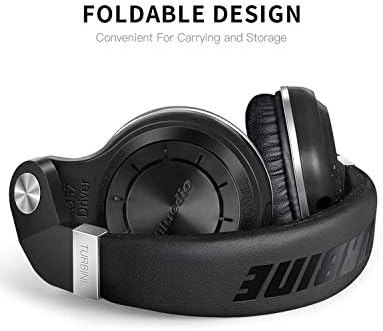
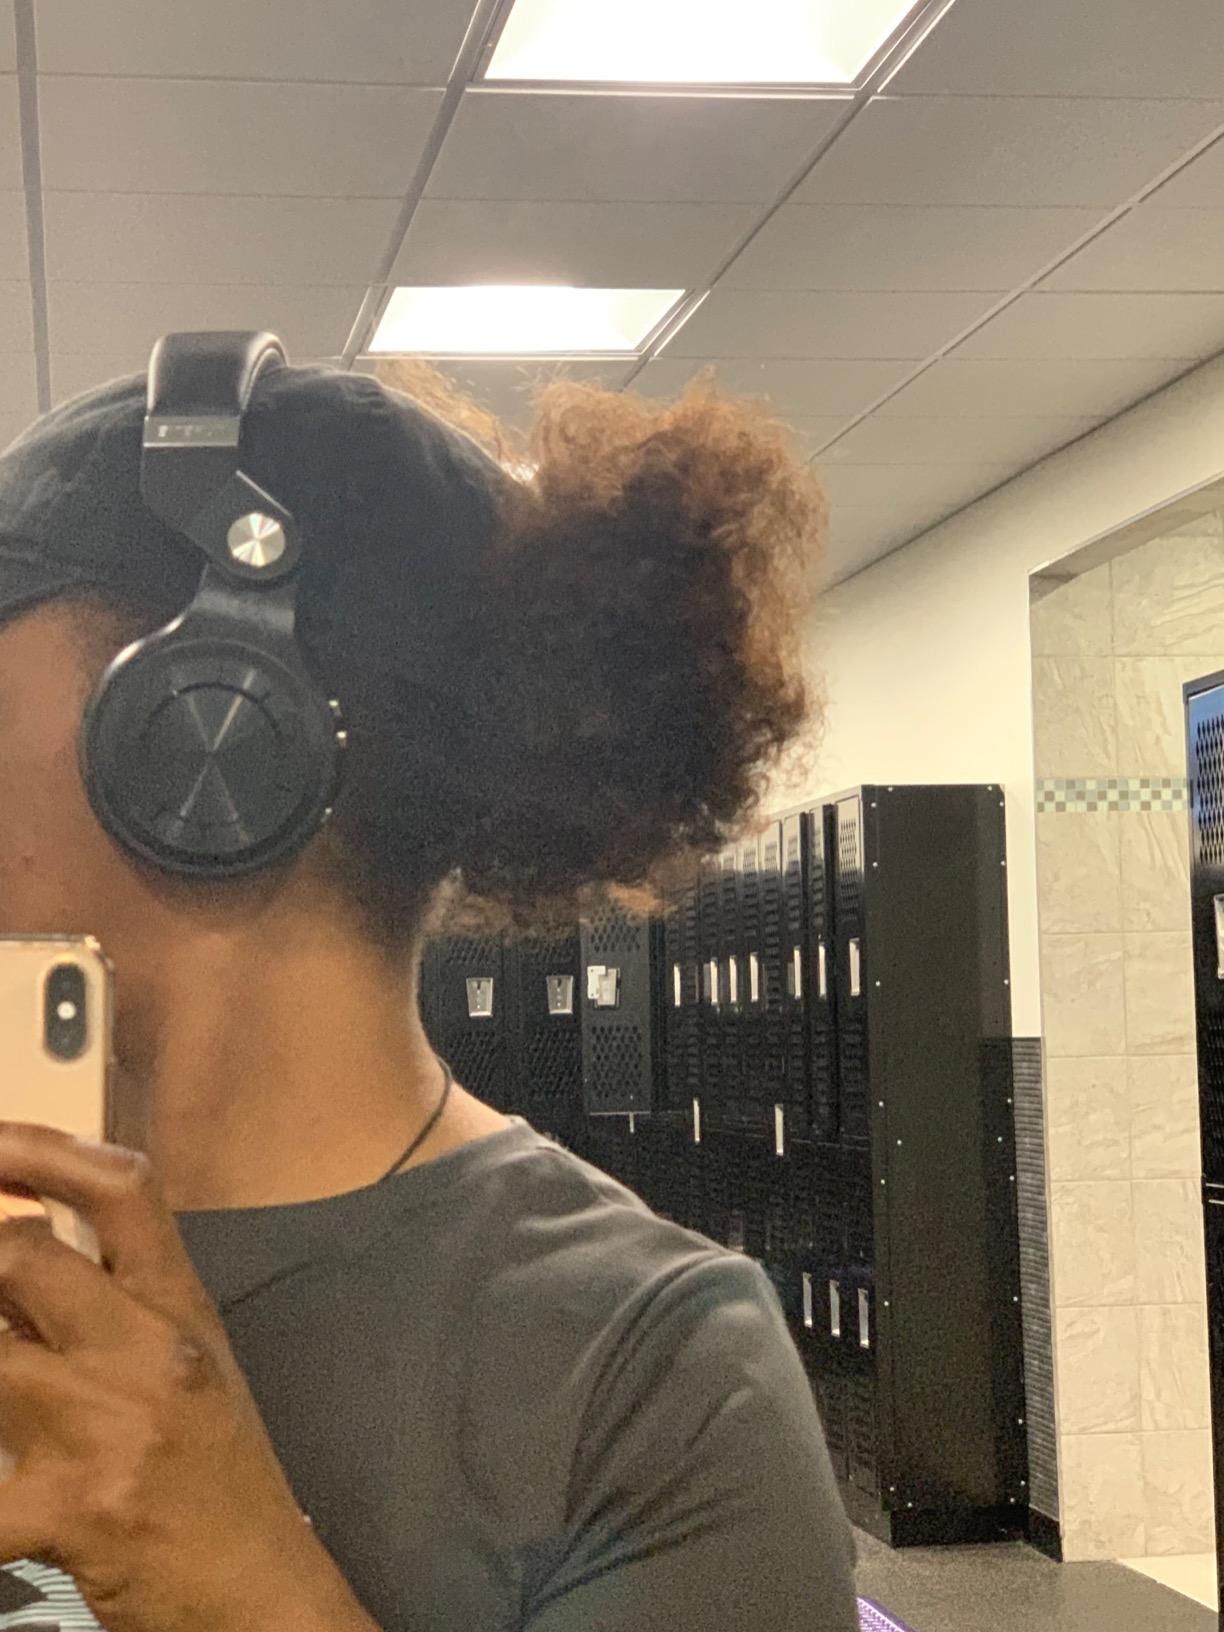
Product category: headphones
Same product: yes